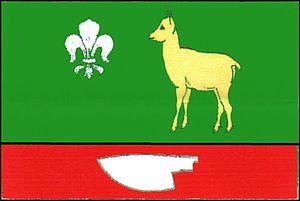
Řikonín est une commune du district de Brno-Campagne, dans la région de Moravie-du-Sud, en République tchèque. Sa population s'élevait à 42 habitants en 2017.